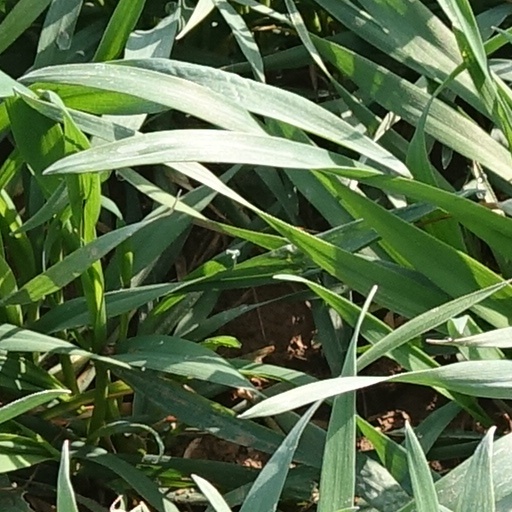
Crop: wheat